Ashley Wilkes

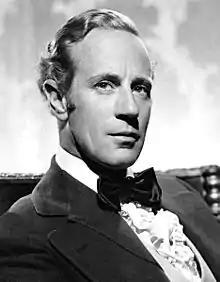
Leslie Howard as Ashley Wilkes

Wilkes was born in 1840, being twenty-one at the start of the novel. He is the man with whom Scarlett O'Hara is obsessed. Gentlemanly yet indecisive, he loves Scarlett but finds he has more in common with Melanie, his first cousin and later his wife. However, he is tormented by his attraction to Scarlett. Unfortunately for him and Scarlett, his failure to deal with his true feelings for her ruins any chance she has for real happiness with Rhett Butler. Wilkes is a complicated character. He is not sympathetic to the cause of the North. However, he isn't an ardent Confederate patriot, either. What he loves about the South is the serene, peaceful life that he and his dear ones know at Twelve Oaks and similar plantations. At one point after the war he comments to Scarlett that "had the war not come he would have spent his life happily buried at Twelve Oaks."